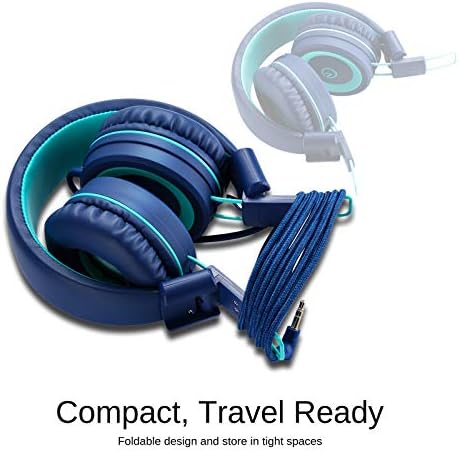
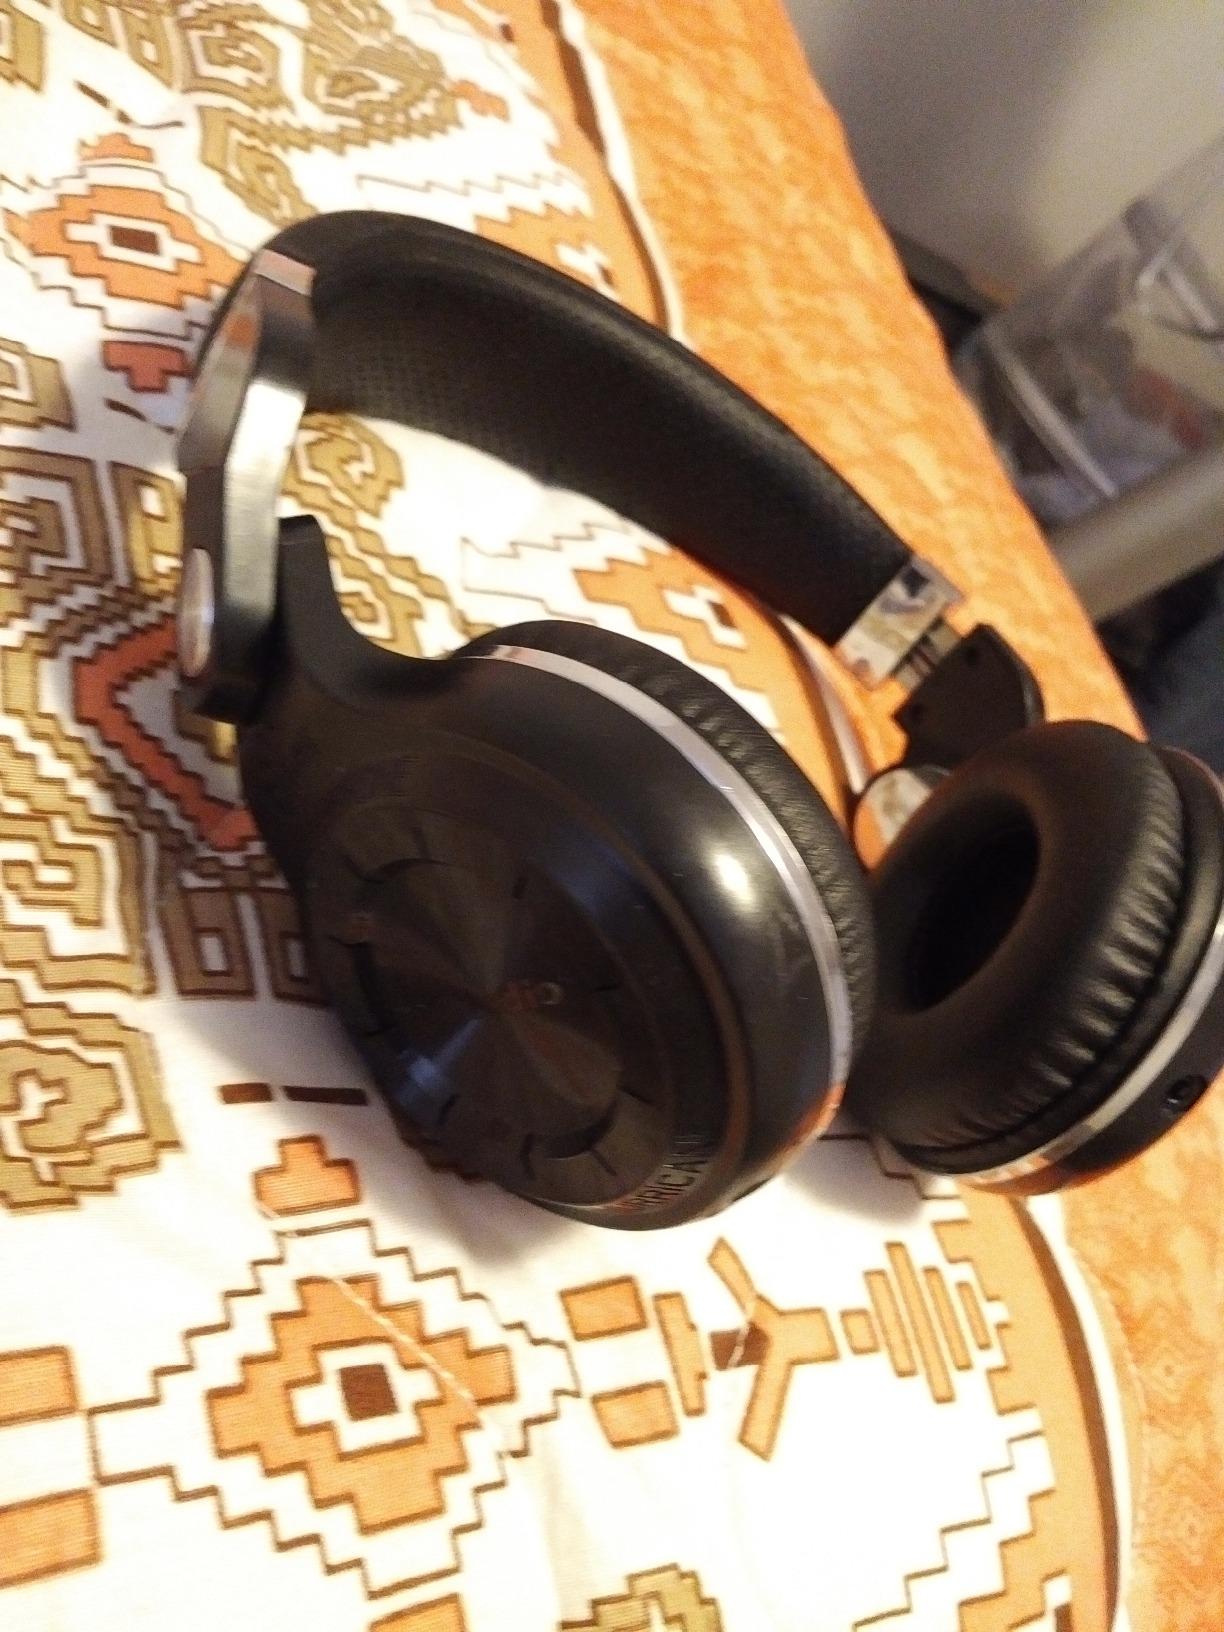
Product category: headphones
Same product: no